Reserve Bank of India

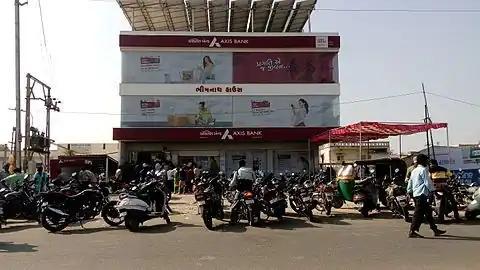
People gathered at ATM of Axis Bank in Mehsana, Gujarat to withdraw cash following deposit of demonetised currency notes in bank on 15 November 2016.

Reserve Bank of India also works as a central bank where commercial banks are account holders and can deposit money. RBI maintains banking accounts of all scheduled banks. Commercial banks create credit. It is the duty of the RBI to control the credit through the CRR, repo rate, and open market operations. As the bankers' bank, the RBI facilitates the clearing of cheques between the commercial banks and helps the inter-bank transfer of funds. It can grant financial accommodation to schedule banks. It acts as the lender of the last resort by providing emergency advances to the banks.